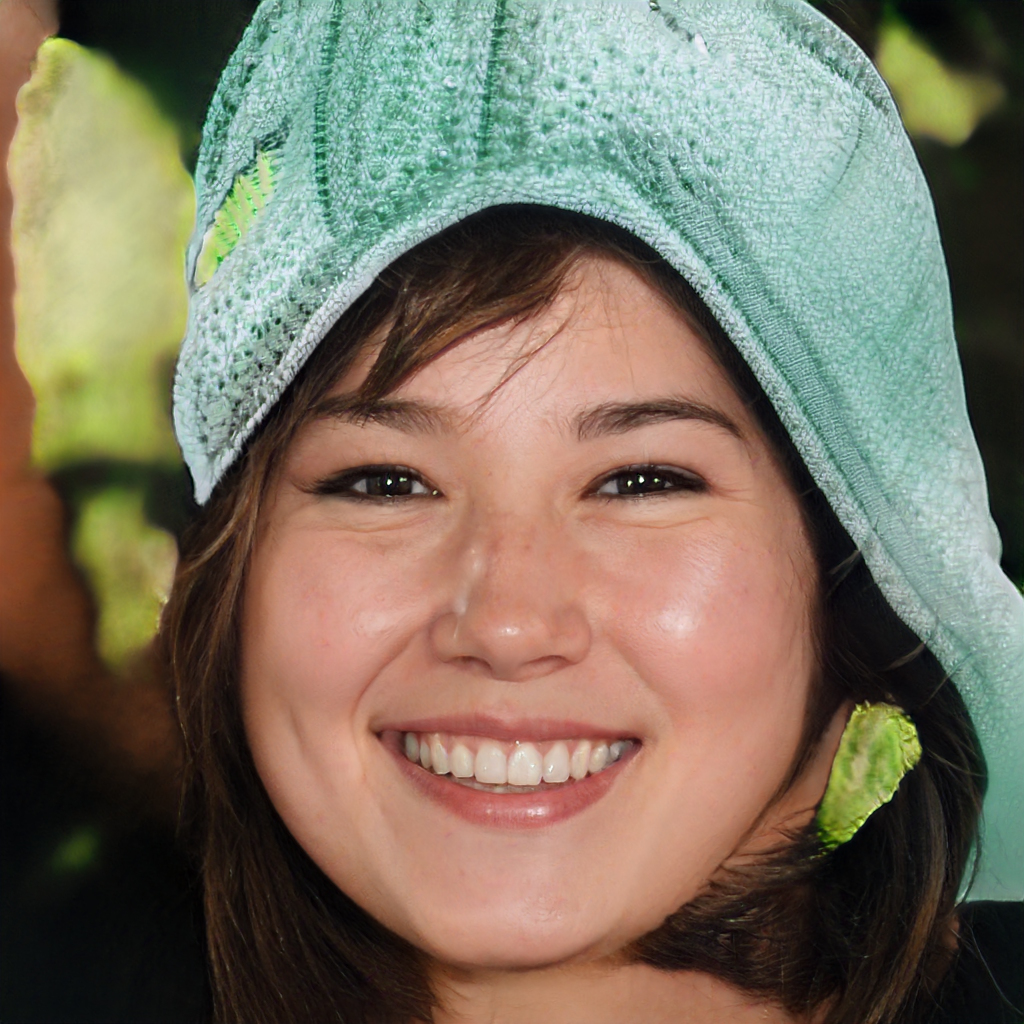
Gender: Female